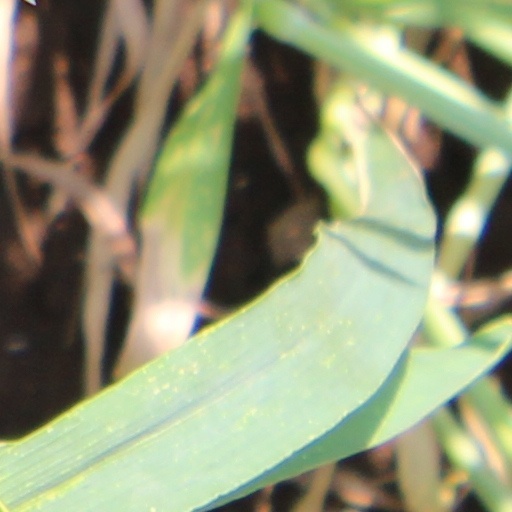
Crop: wheat